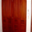
Label: wardrobe